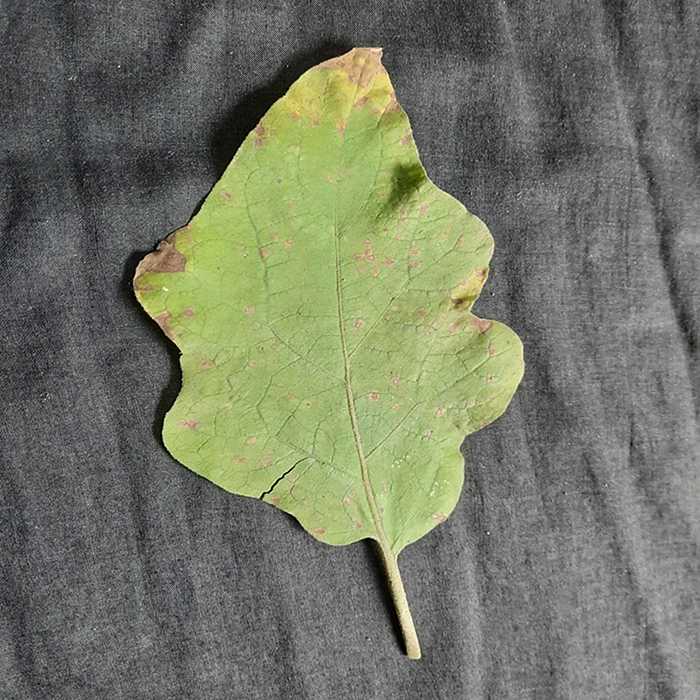
Plant: Eggplant
Label: Eggplant Cercopora leaf spot